Altar (Catholic Church)

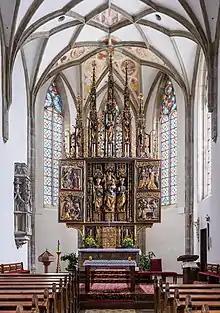
The altar of the parish church of Gampern, Upper Austria

The altar in the Catholic Church is used for celebrating the Sacrifice of the Mass.